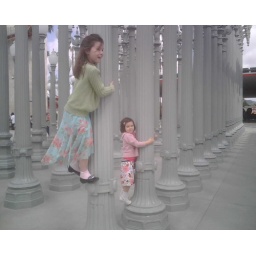
The girls hide in the lamppost forest outside LACMASent wirelessly via BlackBerry from T-Mobile.